Roskilde

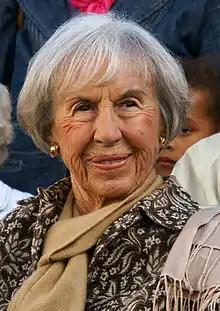
Lise Nørgaard, 2010

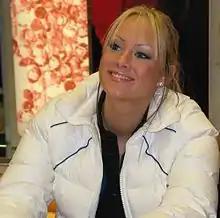
Natasha Thomas, 2009

Roskilde is served by the Roskilde railway station. Its four platforms and seven tracks serve as a central hub connecting western and southern Zealand, the islands of Falster and Lolland, and Jutland to Copenhagen. Also within the municipality is the station, serving Roskilde University and the developing residential areas to the east of Roskilde. Roskilde Station is the oldest railway station in Denmark still in operation and the first to be built of stone. The first train arrived from Copenhagen on 26 June 1847.